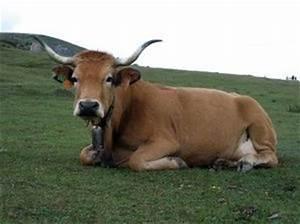
cow